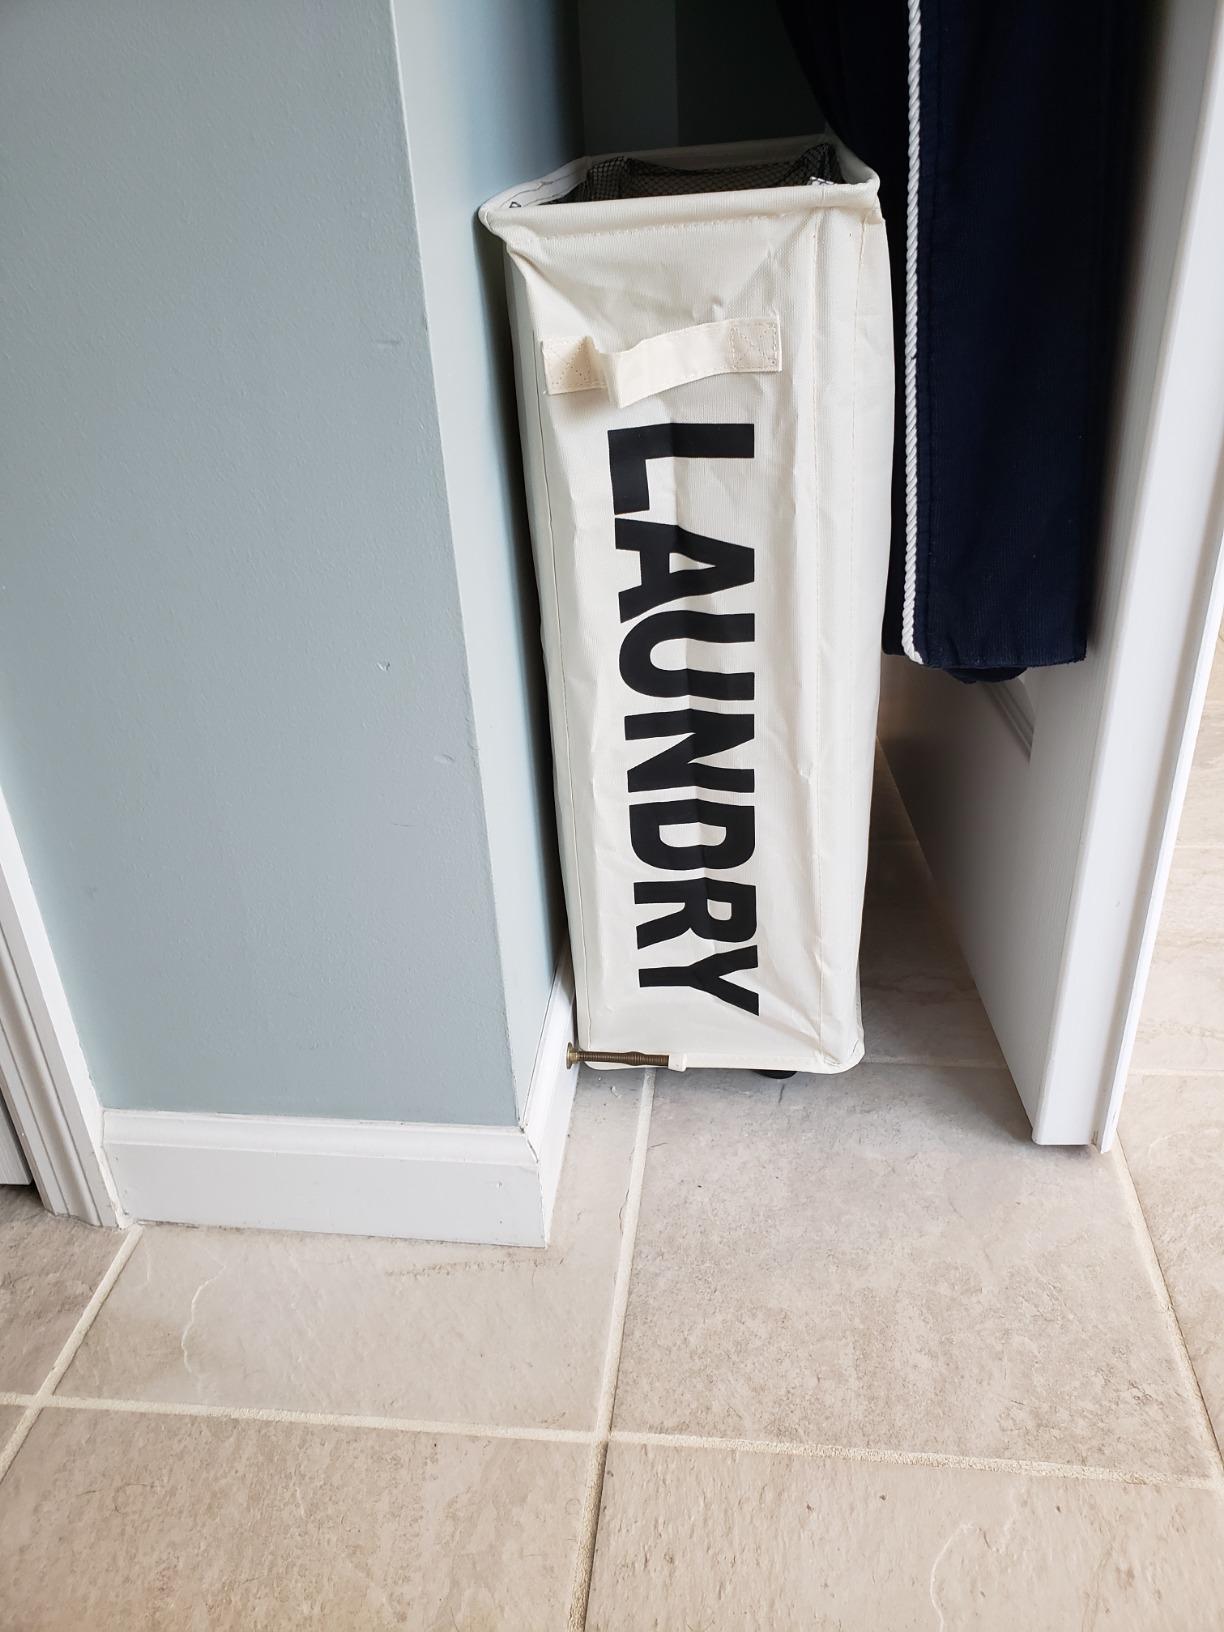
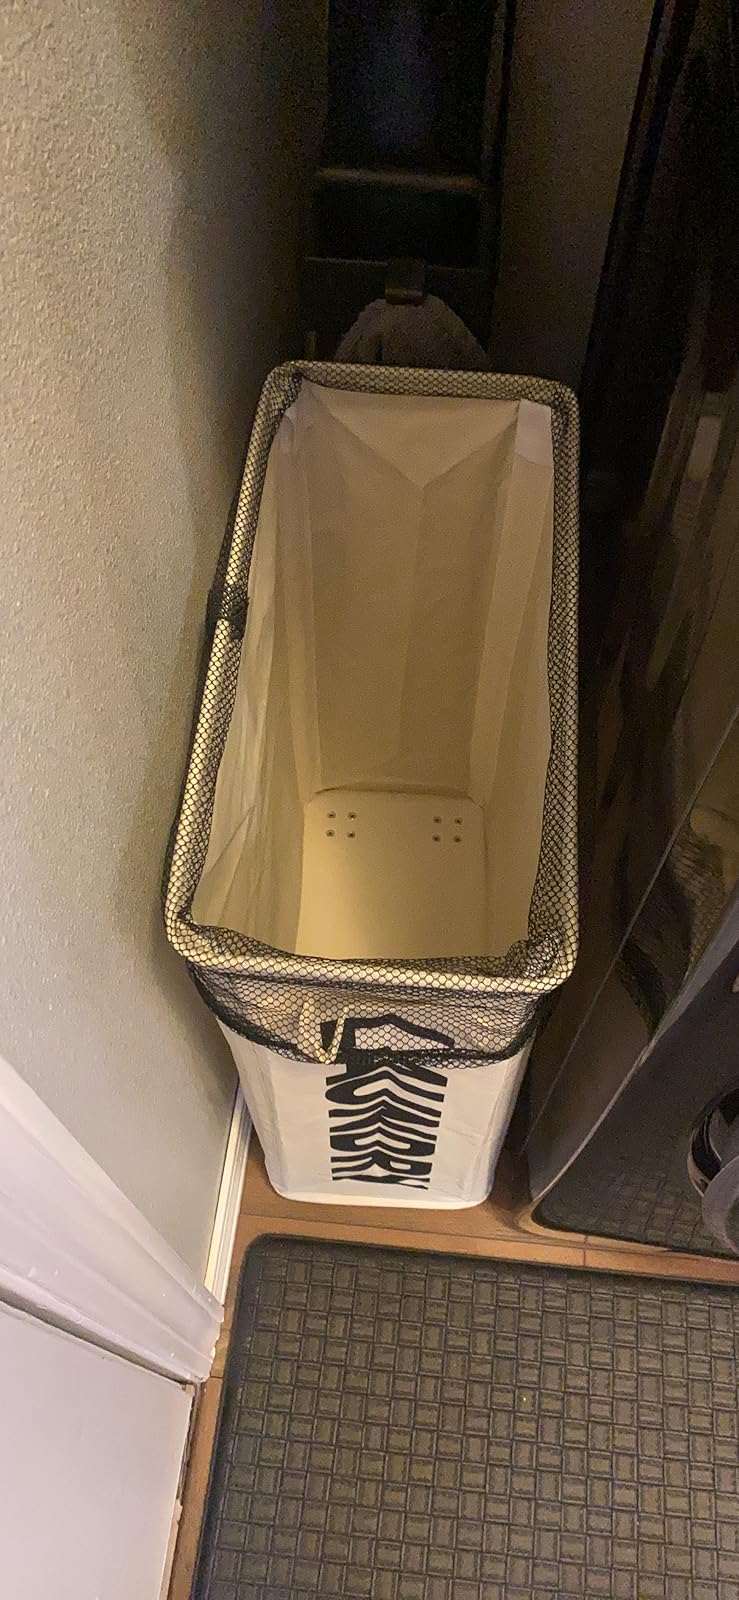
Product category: items_hamper
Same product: yes